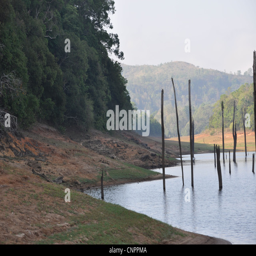
tree stumps stand out at the sanctuary